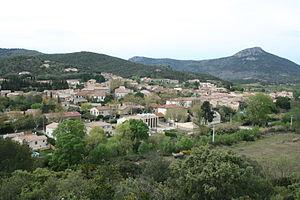
Cabrières (Hérault) - Vue générale.